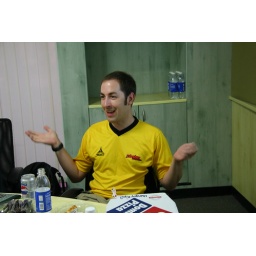
Tim is showing off his Jobster Soccer shirt while telling a story and eating domino's pizza in India.